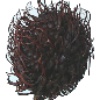
Label: rambutan